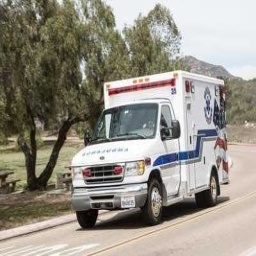
Label: ambulance